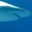
Label: shark